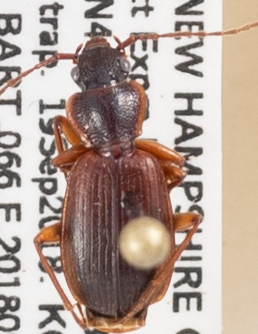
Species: Cymindis cribricollis
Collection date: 2018-09-19
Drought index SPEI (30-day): -1.376
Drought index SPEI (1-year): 0.24
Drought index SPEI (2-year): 0.498